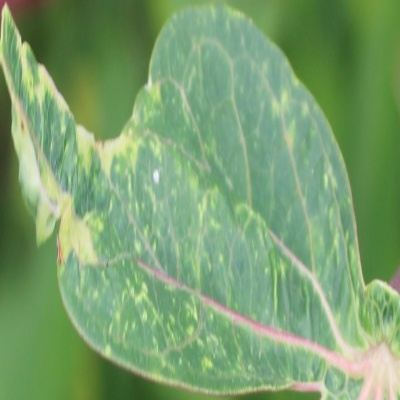
Crop: Cassava
Condition: mosaic